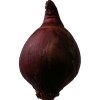
Label: red_onion